Pachanottukal

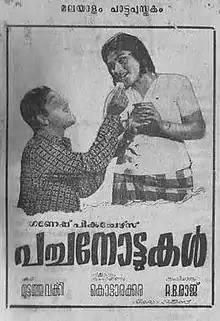
Poster

Pachanottukal is a 1973 Indian Malayalam-language film directed by A. B. Raj and produced by K. P. Kottarakkara. The film stars Prem Nazir, Vijayasree, Adoor Bhasi and Jose Prakash. The film has musical score by M. K. Arjunan.